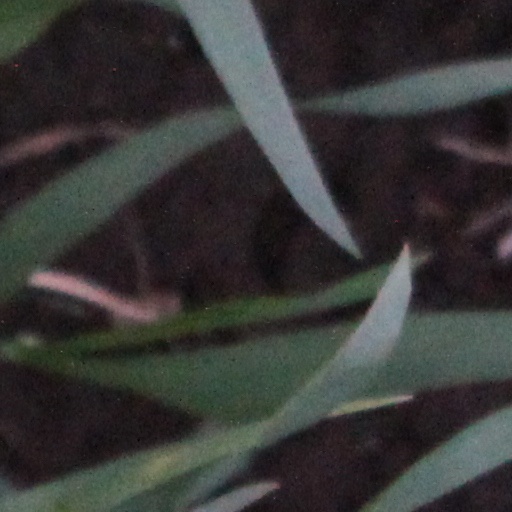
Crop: wheat